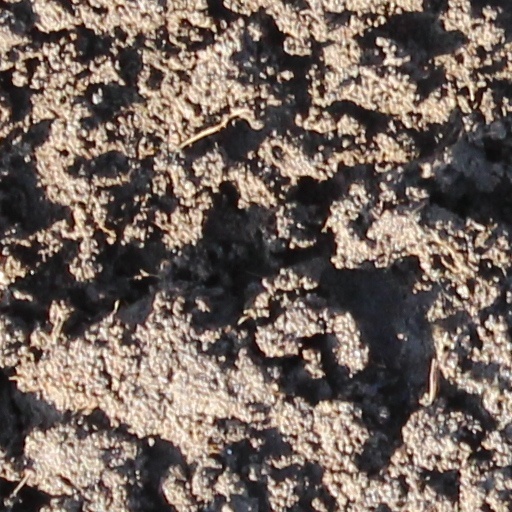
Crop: wheat